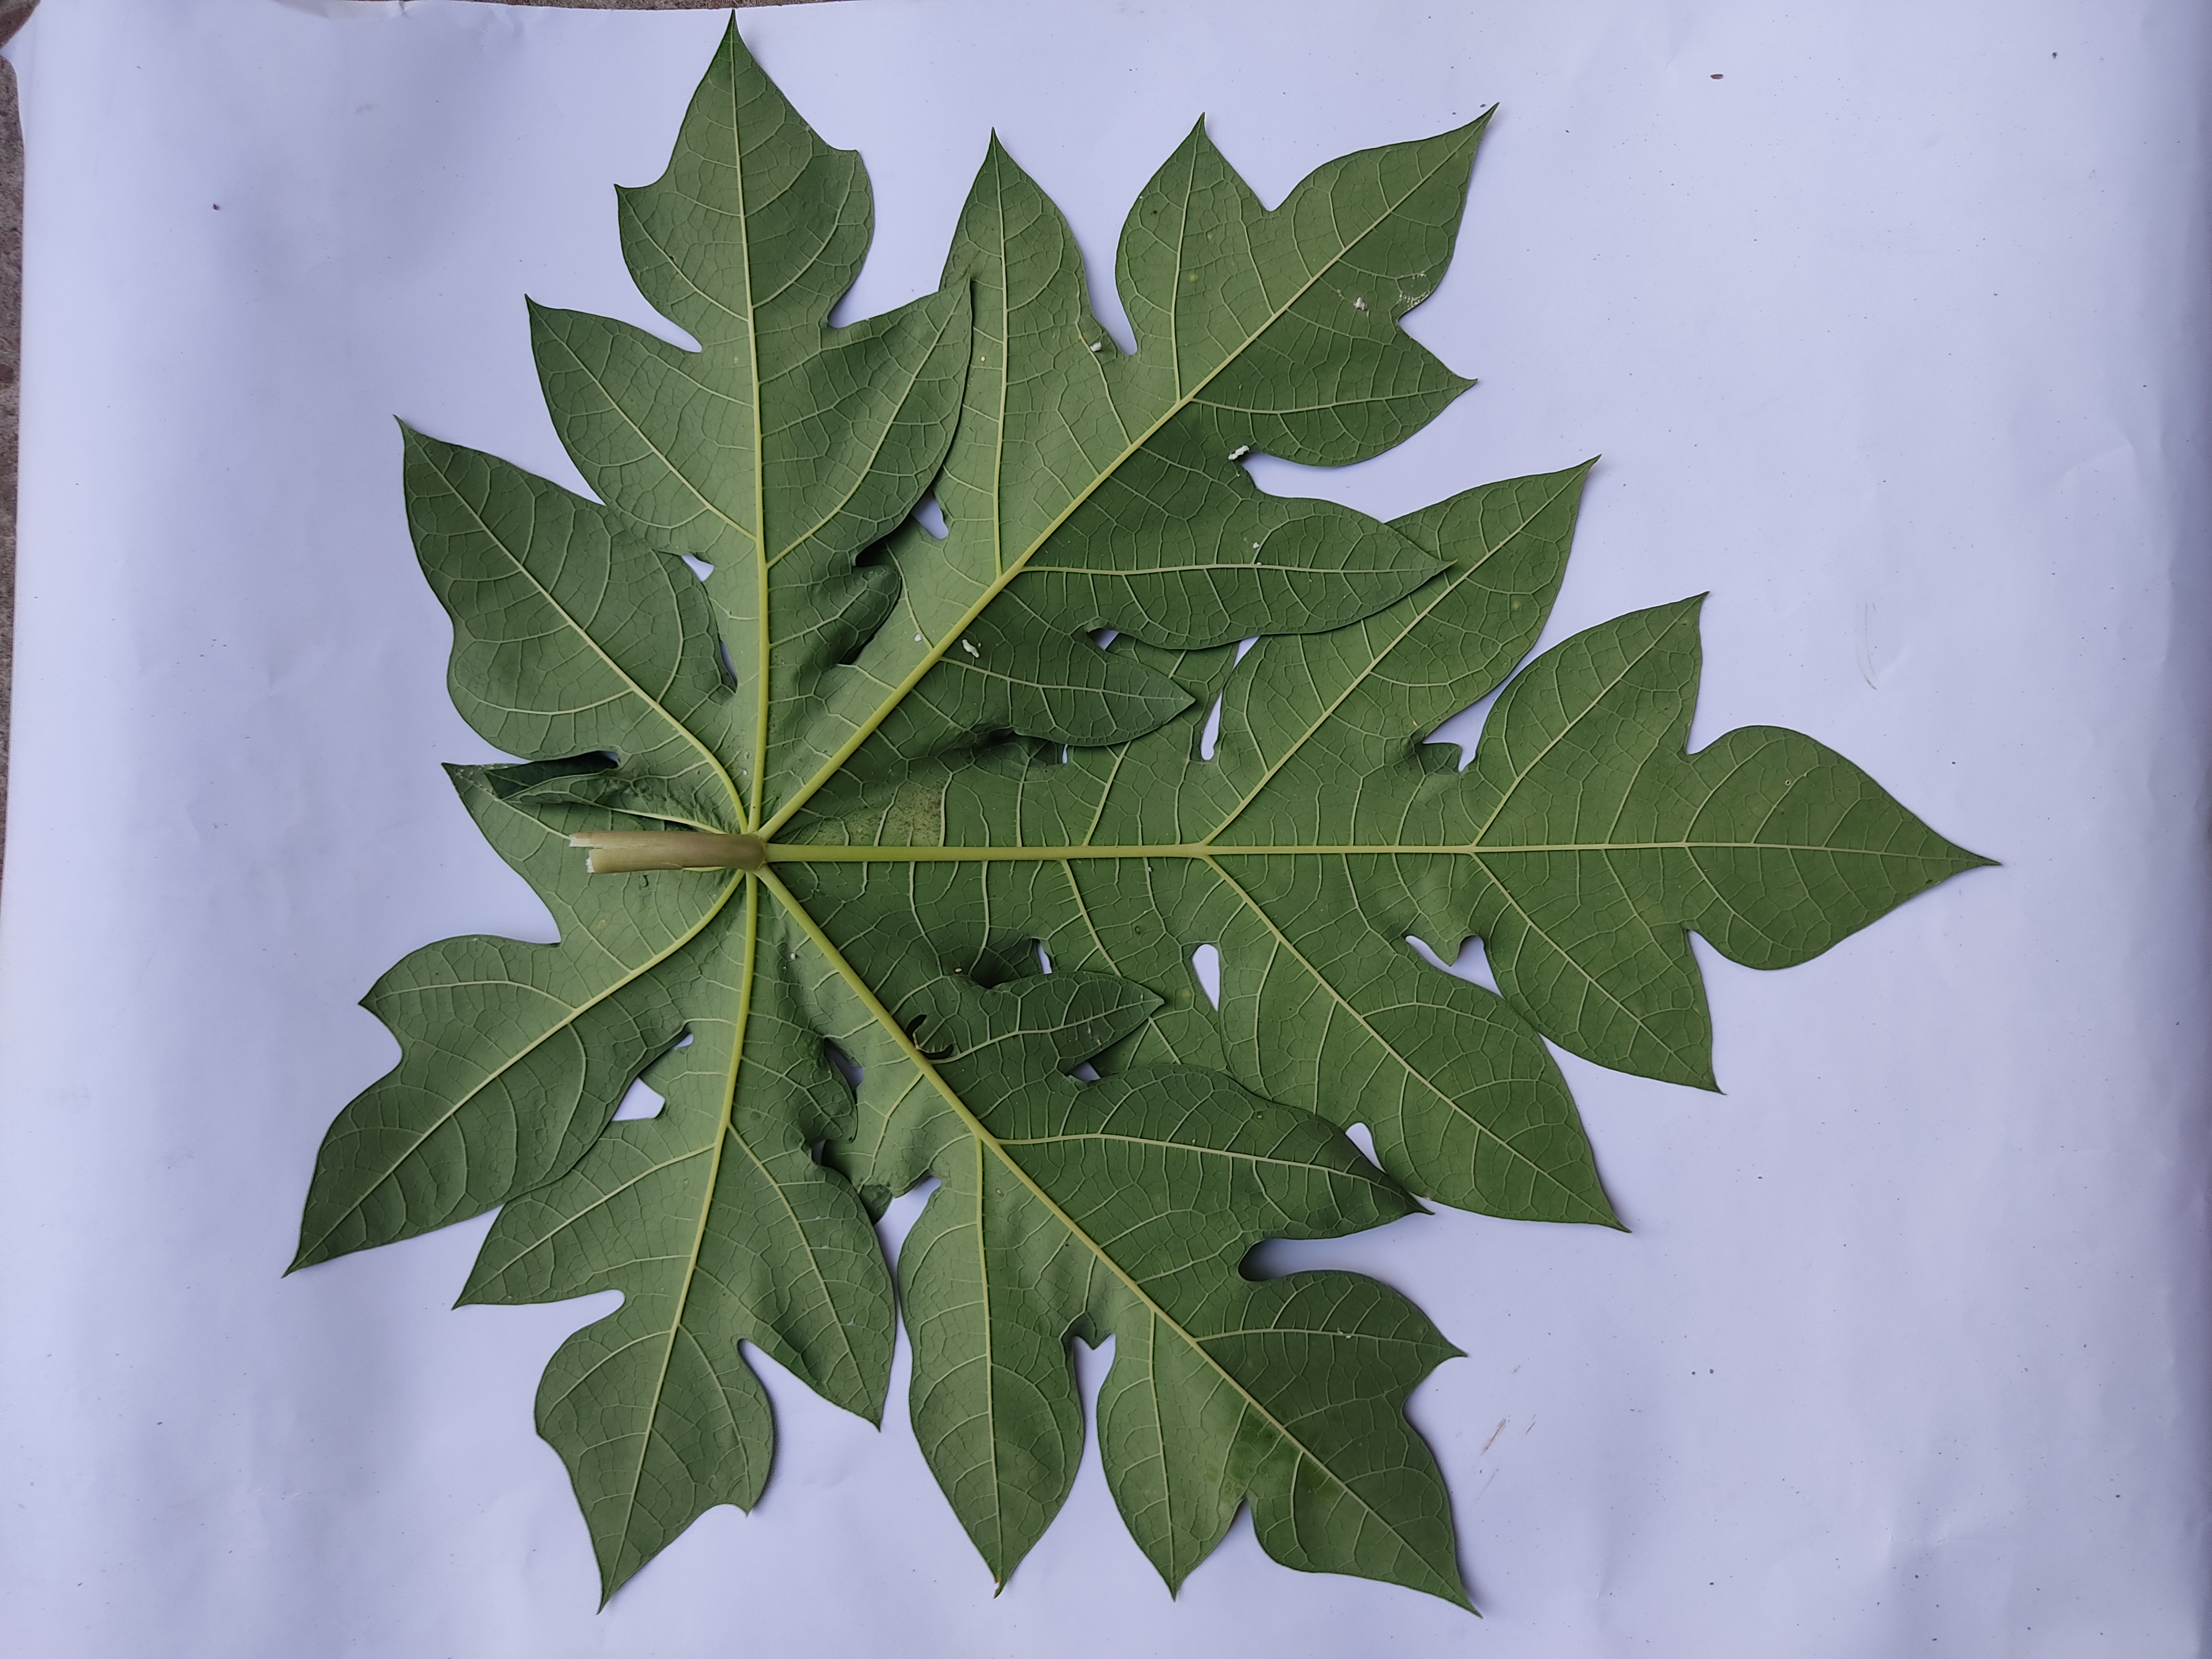
Label: Mealybug